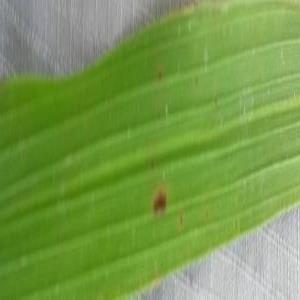
Disease: Brownspot